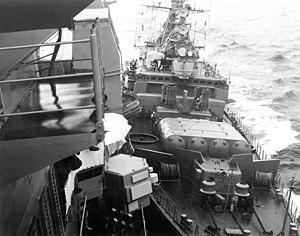
L'incident de la mer Noire de 1988 est une collision volontaire d'un navire soviétique contre un navire de la marine américaine s'étant aventuré dans les eaux territoriales soviétiques dans la mer Noire.
La classe Krivak est le code OTAN pour une classe de frégates des années 1970 construites pour la Marine soviétique. Leur désignation soviétique était Projet 1135 Bourevestnik. Il s'agit des premières frégates lance-missiles russes.